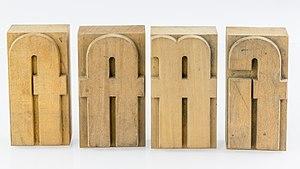
Caractères mobiles en bois avec ligatures (de droite à gauche) fi, ff, ft, fl
En typographie, une ligature est la fusion de deux ou trois graphèmes d’une écriture pour en former un nouveau, considéré ou non comme un caractère à part entière. C'est un des procédés possibles d’enrichissement du stock de graphèmes d’une langue.